Árpád Weisz

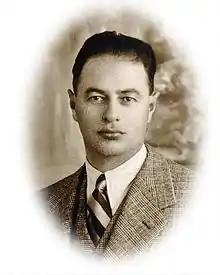
Weisz 1920

Árpád Weisz (also spelt "Veisz"; 16 April 1896 – 31 January 1944) was a Hungarian Olympic football player and manager. Weisz was Jewish, and was murdered with his wife and children by the Nazis during the Holocaust in World War II at Auschwitz.